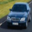
Label: automobile